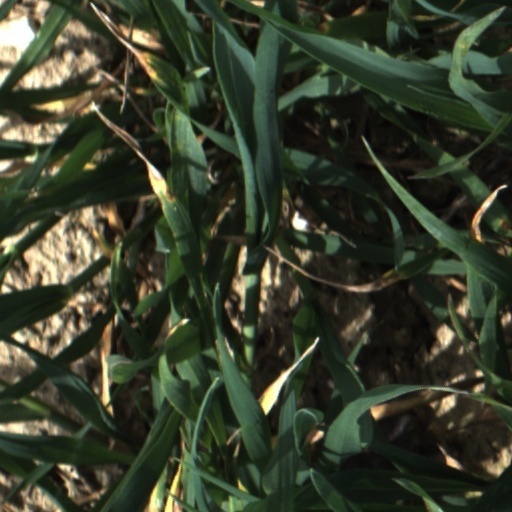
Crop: wheat